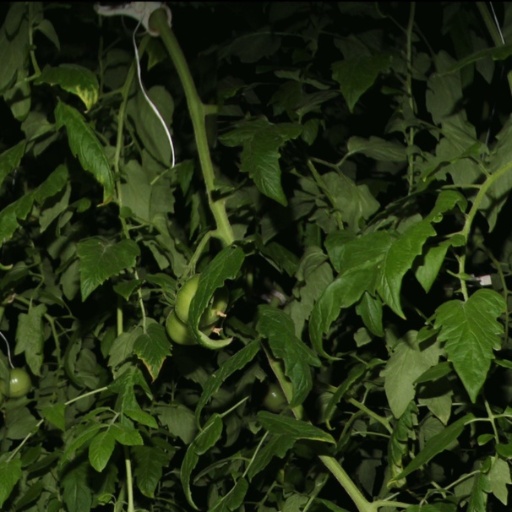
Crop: tomato